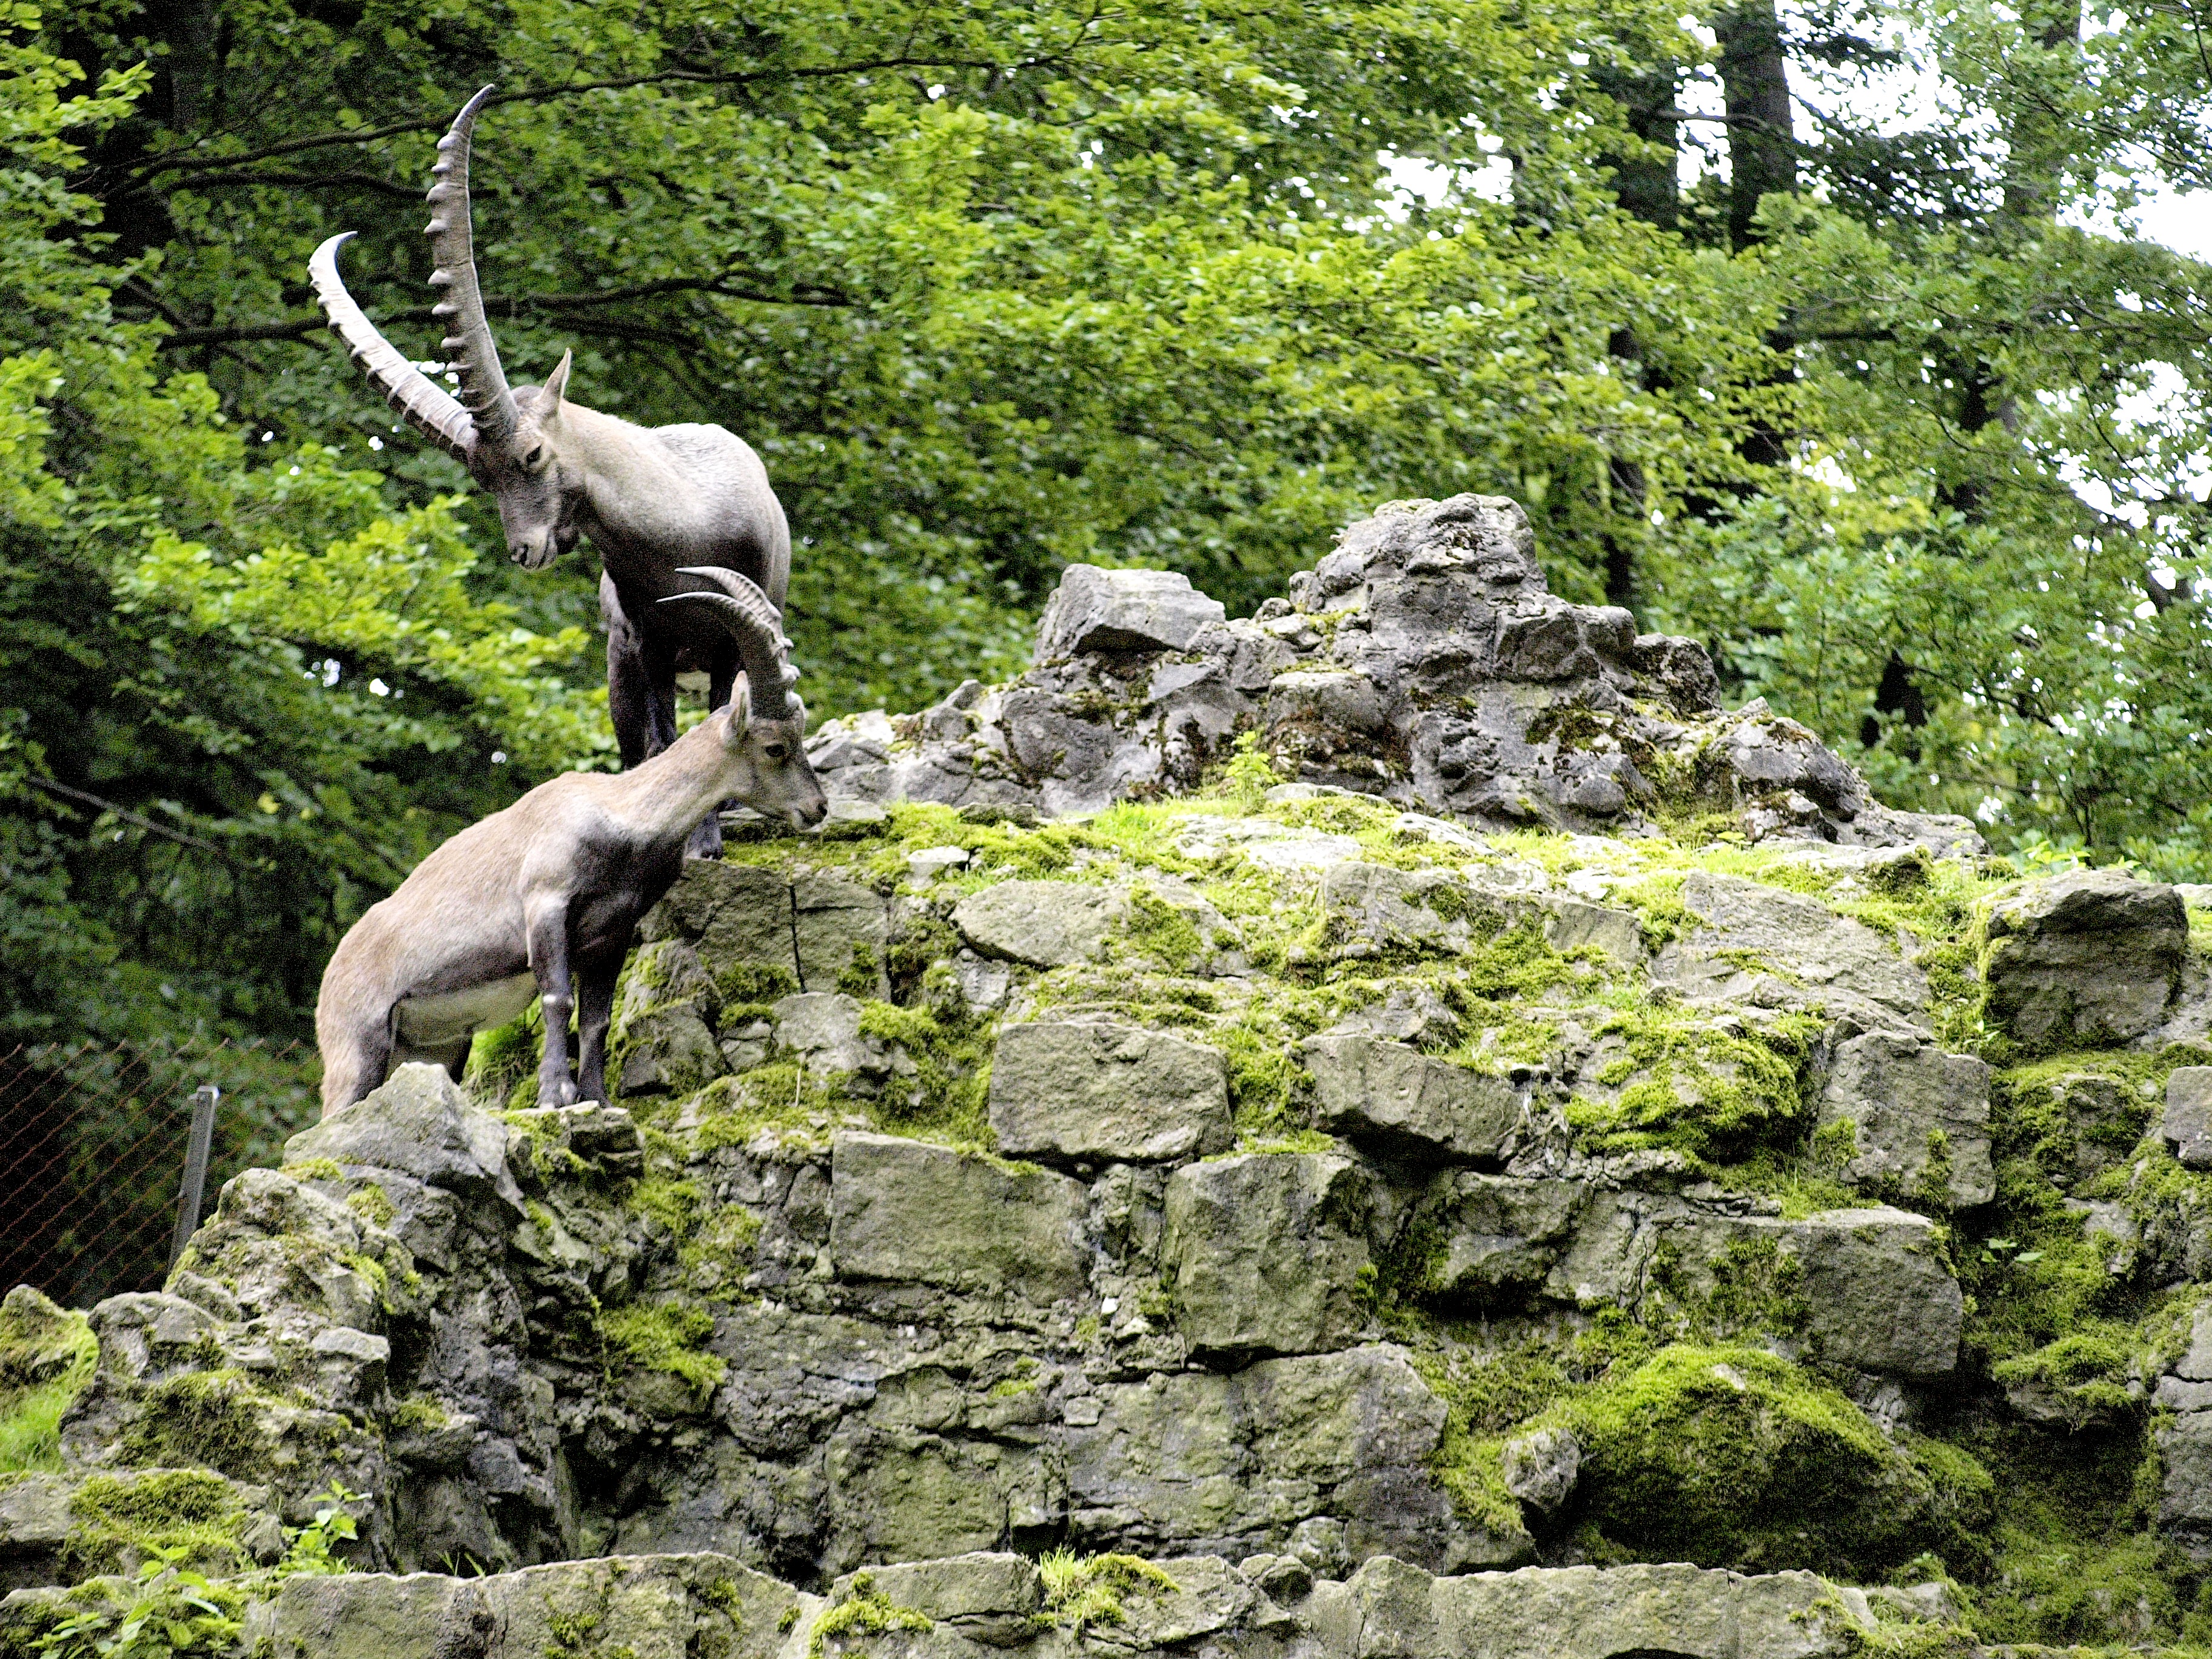
nature, rock, wilderness, animal, wildlife, wild, statue, zoo, jungle, mammal, mountains, rainforest, horns, capricorn, herbivores, wildlife park